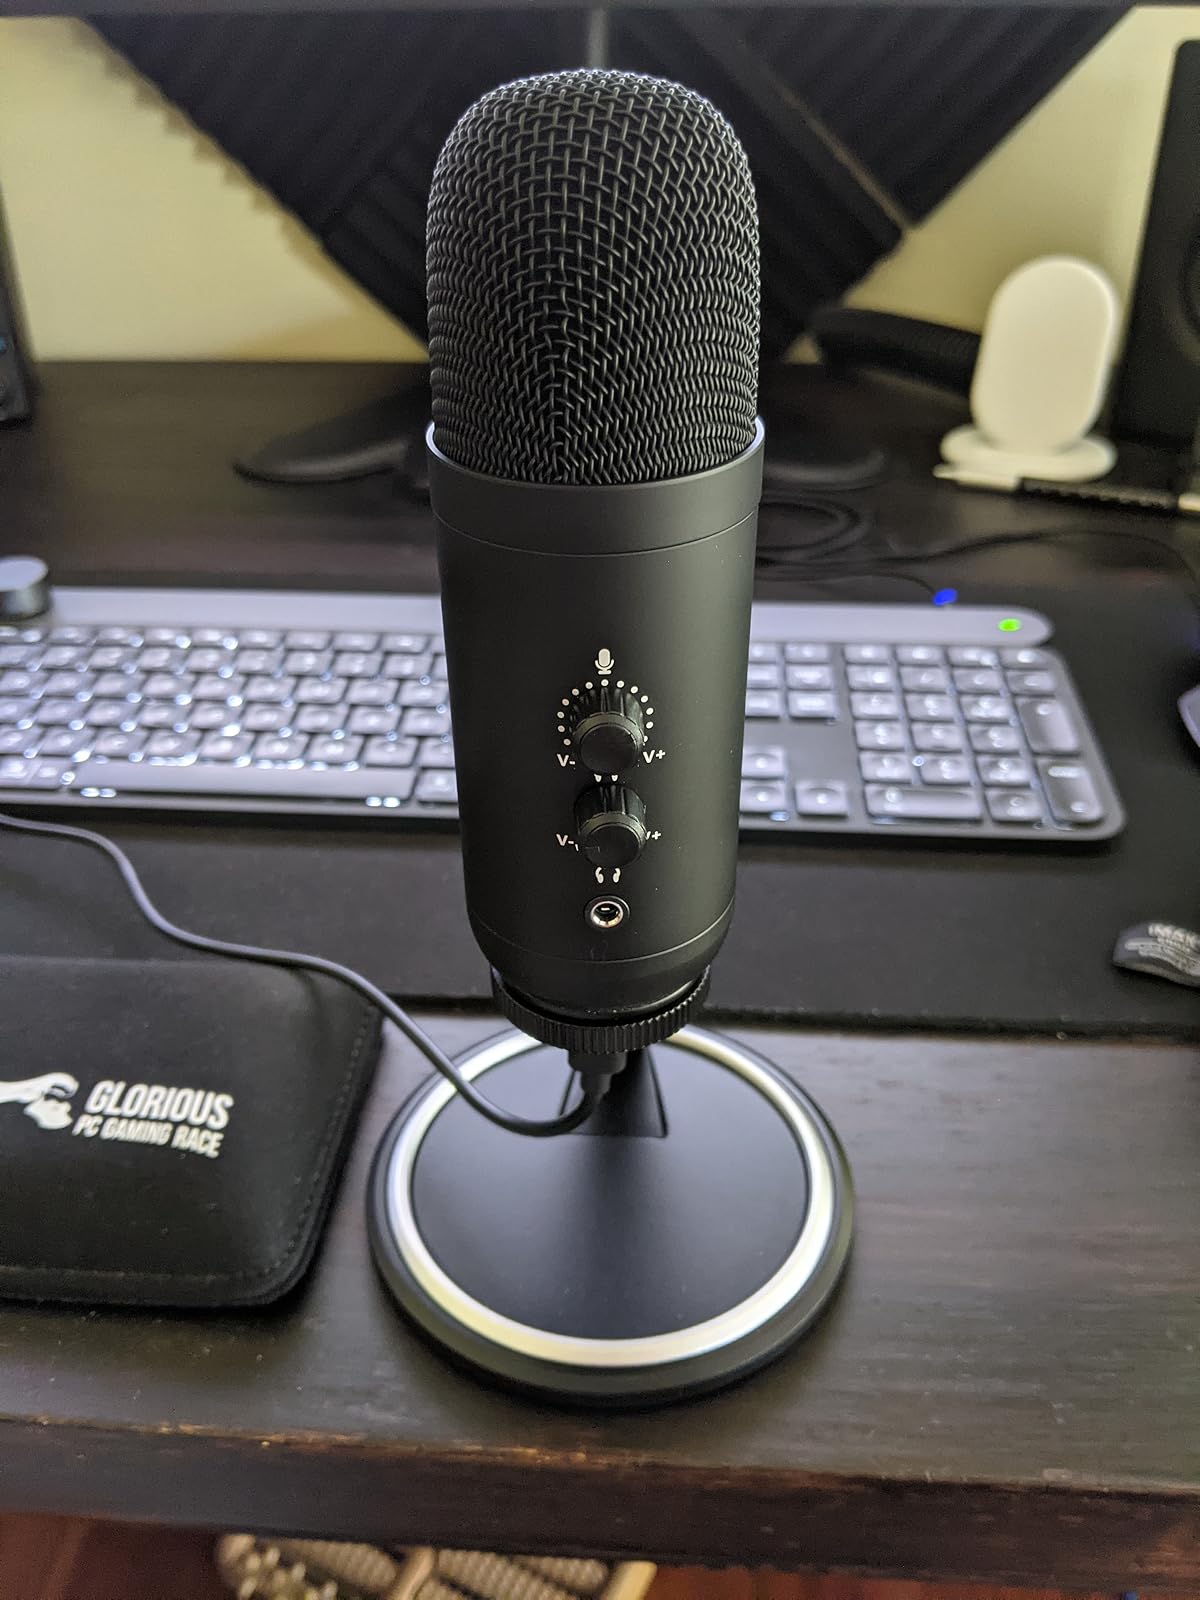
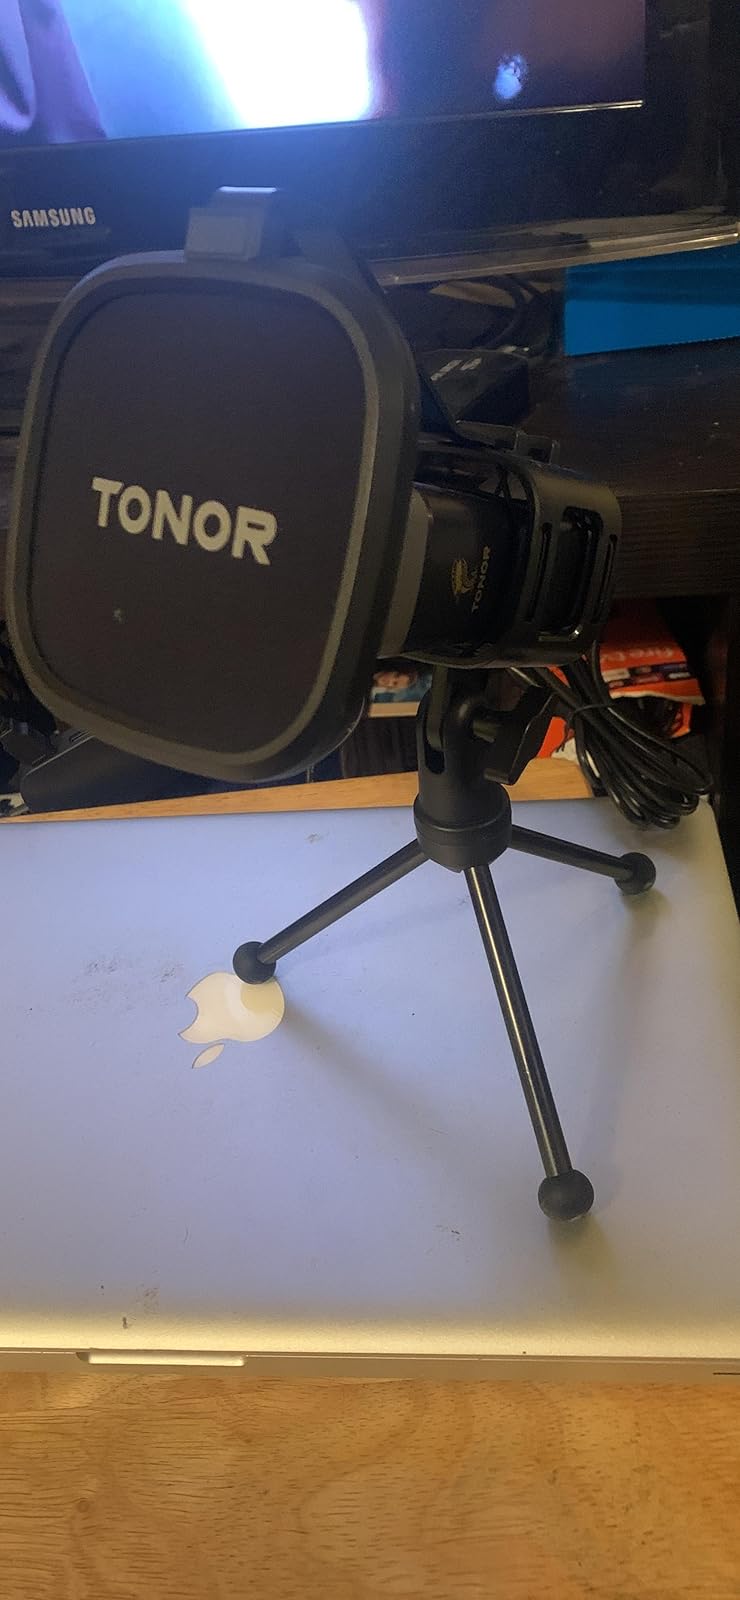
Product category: microphone
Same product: no